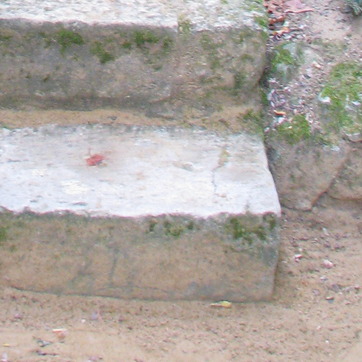
Material: stone